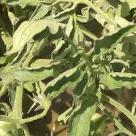
Crop: Tomato
Condition: virosis-d